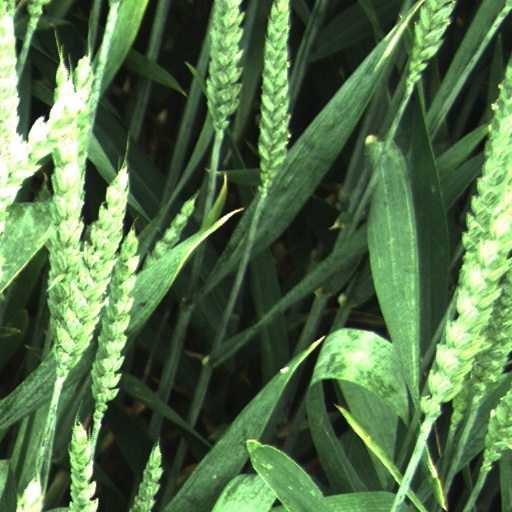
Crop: wheat